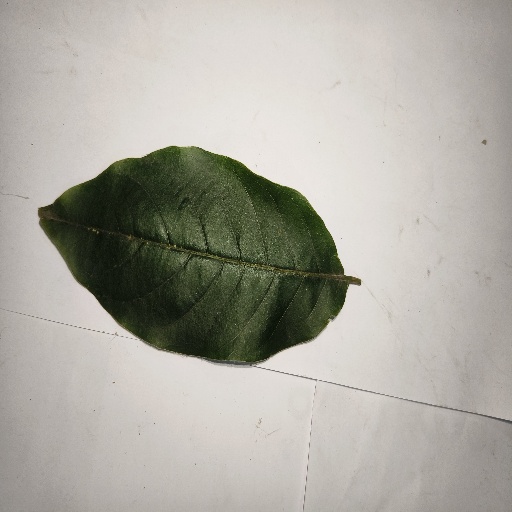
Species: HariTaki
Leaf condition: Healthy Leaf